Hydrotropism

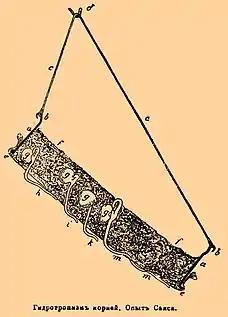

Hydrotropism (hydro- "water"; tropism "involuntary orientation by an organism, that involves turning or curving as a positive or negative response to a stimulus") is a plant's growth response in which the direction of growth is determined by a stimulus or gradient in water concentration. A common example is a plant root growing in humid air bending toward a higher relative humidity level.